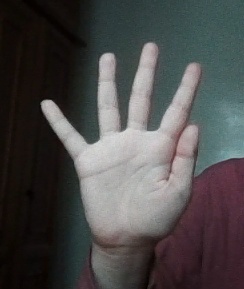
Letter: sheen